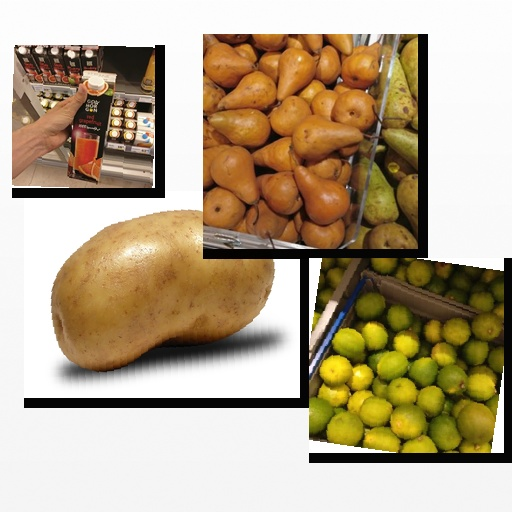
Food items: red_grapefruit_juice, potato, lime, pear